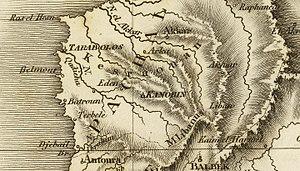
Extrait de ""Palestine and Syria, Syria Antiqua et Palaestina"", éditée en 1814 par le Dr. Playfair, montrant Belmont"
Le monastère Notre-Dame de Balamand est un important monastère orthodoxe antiochien situé dans le caza du Koura, près de la ville de Tripoli, dans le Liban-Nord.